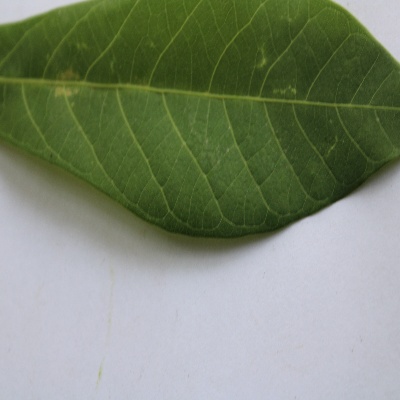
Crop: Cassava
Condition: healthy